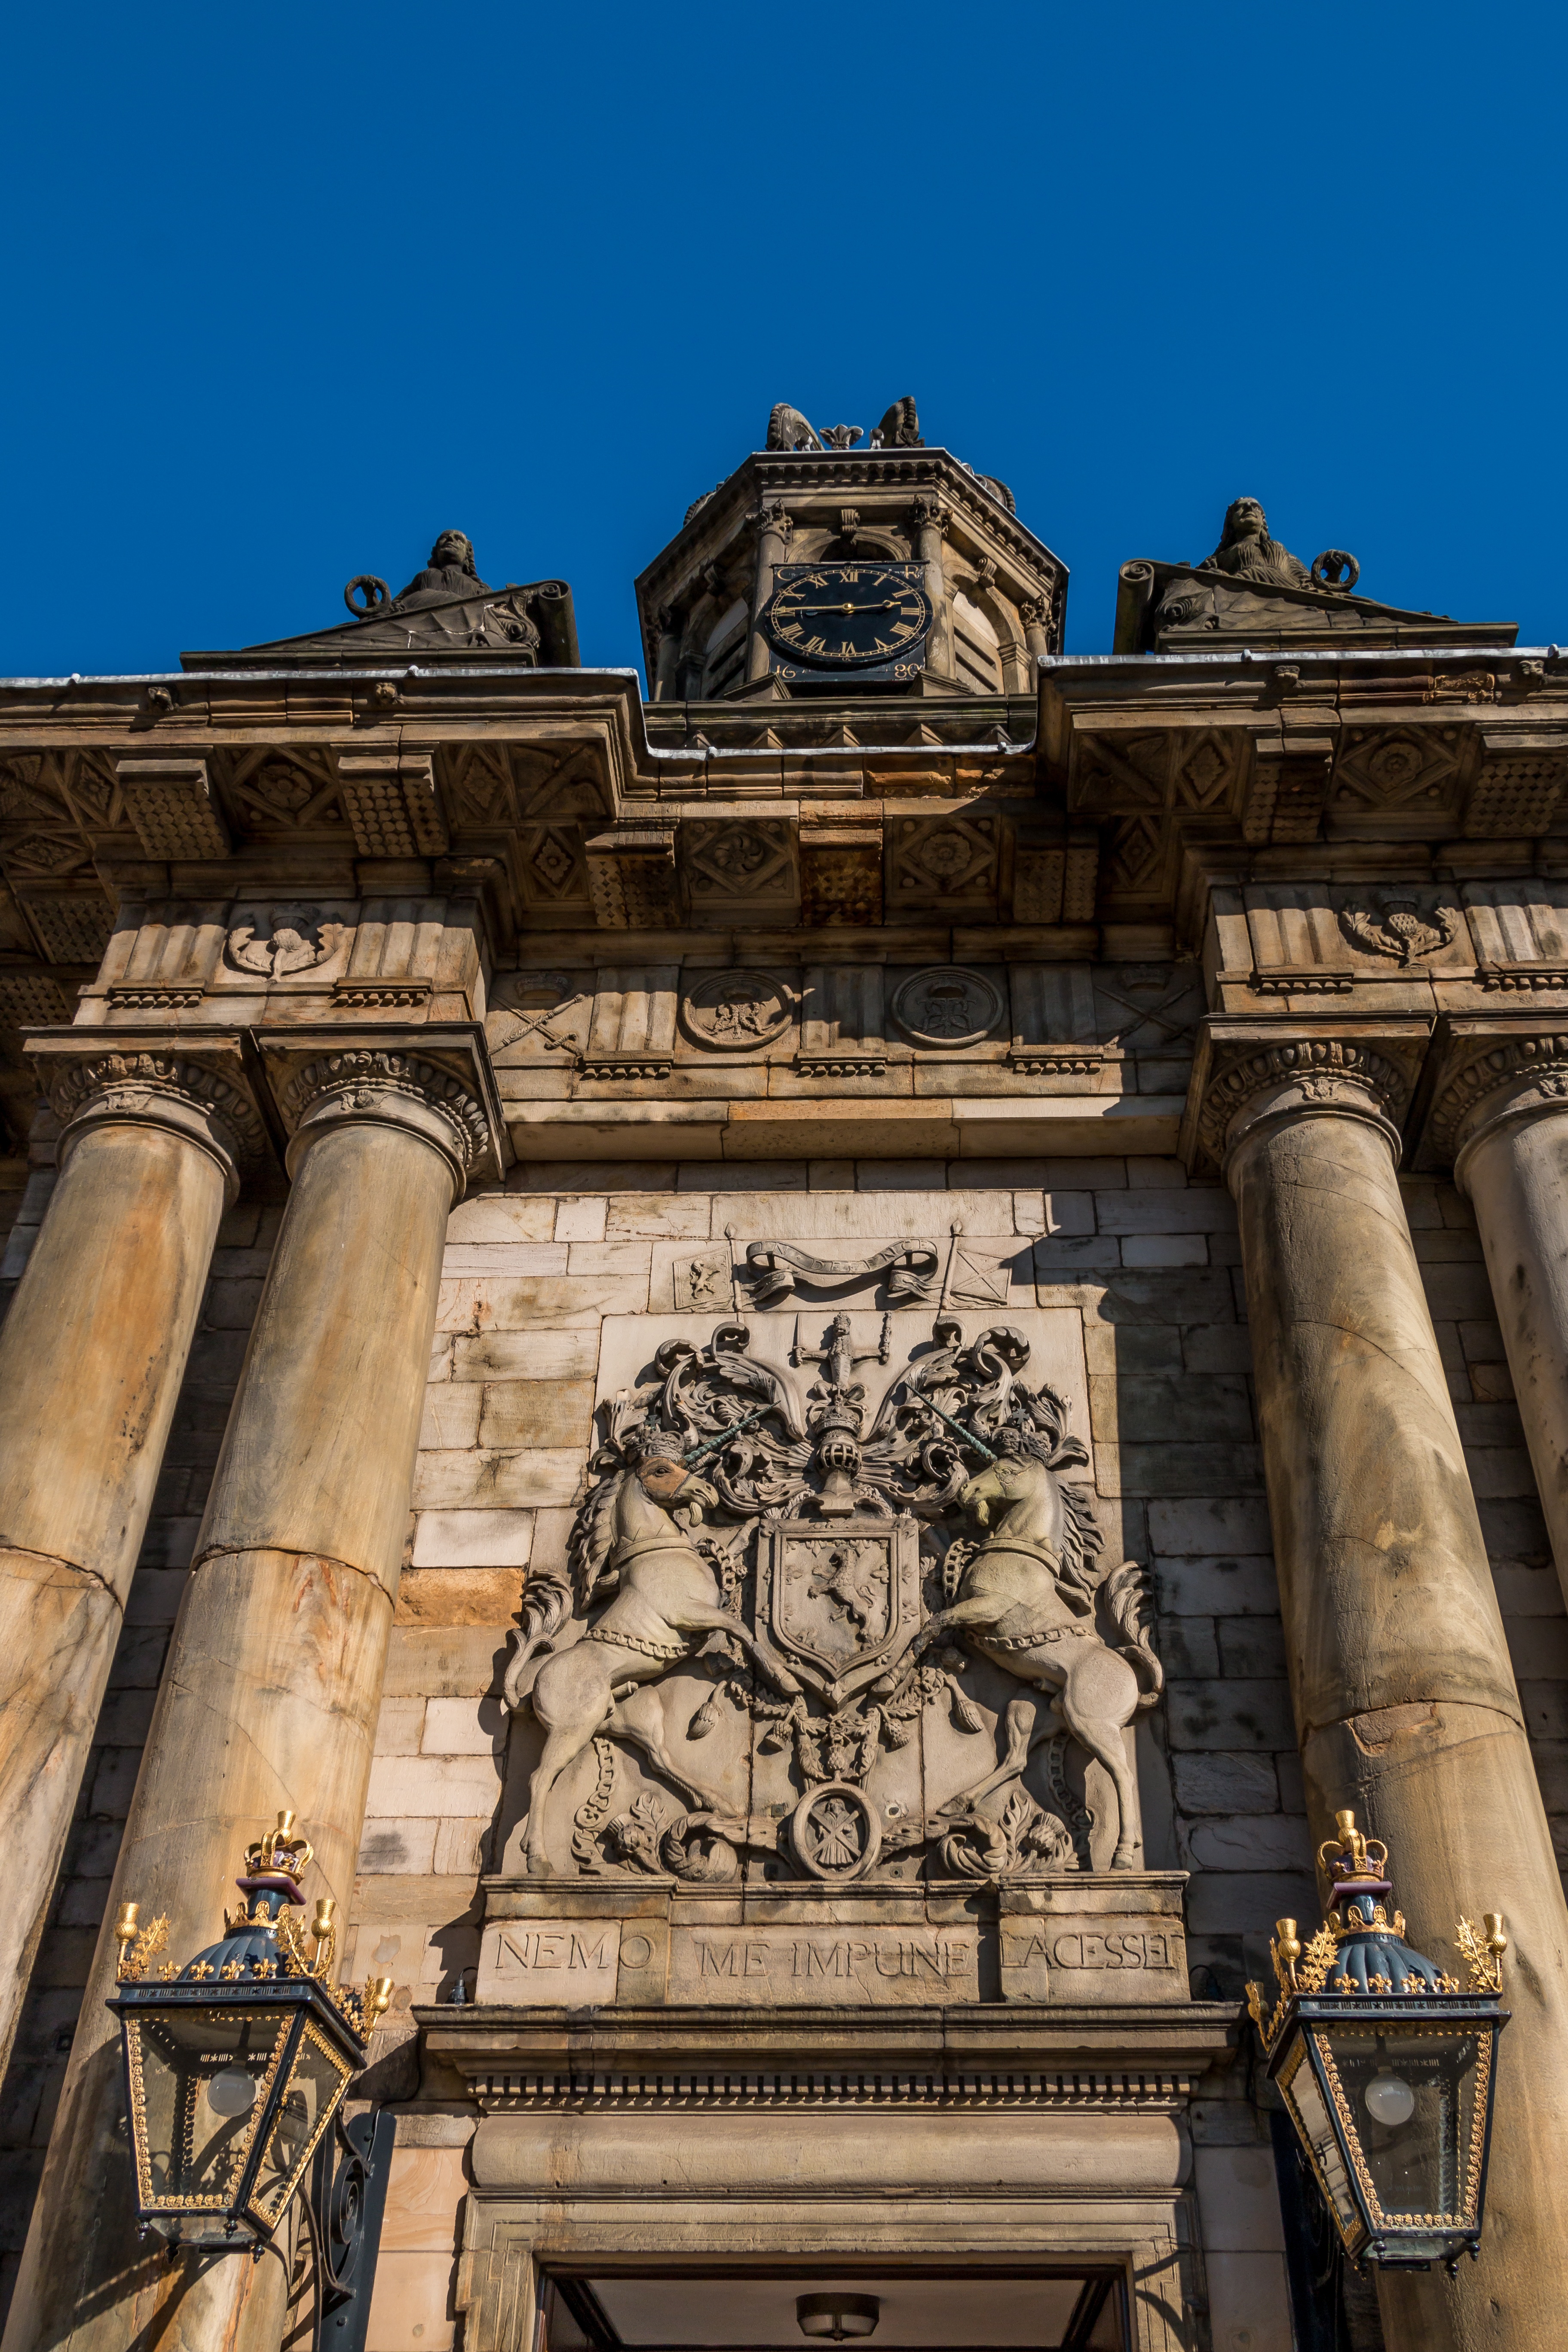
architecture, building, palace, monument, statue, arch, landmark, facade, cathedral, place of worship, temple, scotland, basilica, edinburgh, ancient rome, hindu temple, holyrood palace, historic site, ancient history, edinburgh palace, ancient roman architecture